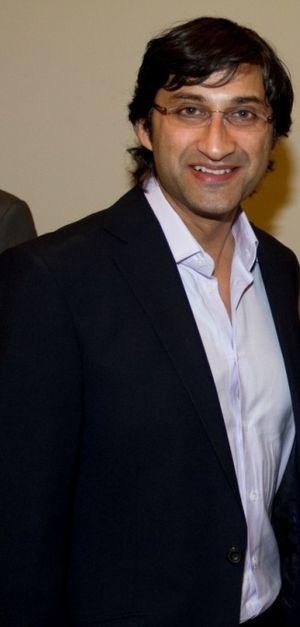
Asif Kapadia, né à Hackney en 1972, est un cinéaste britannique d'origine indienne.